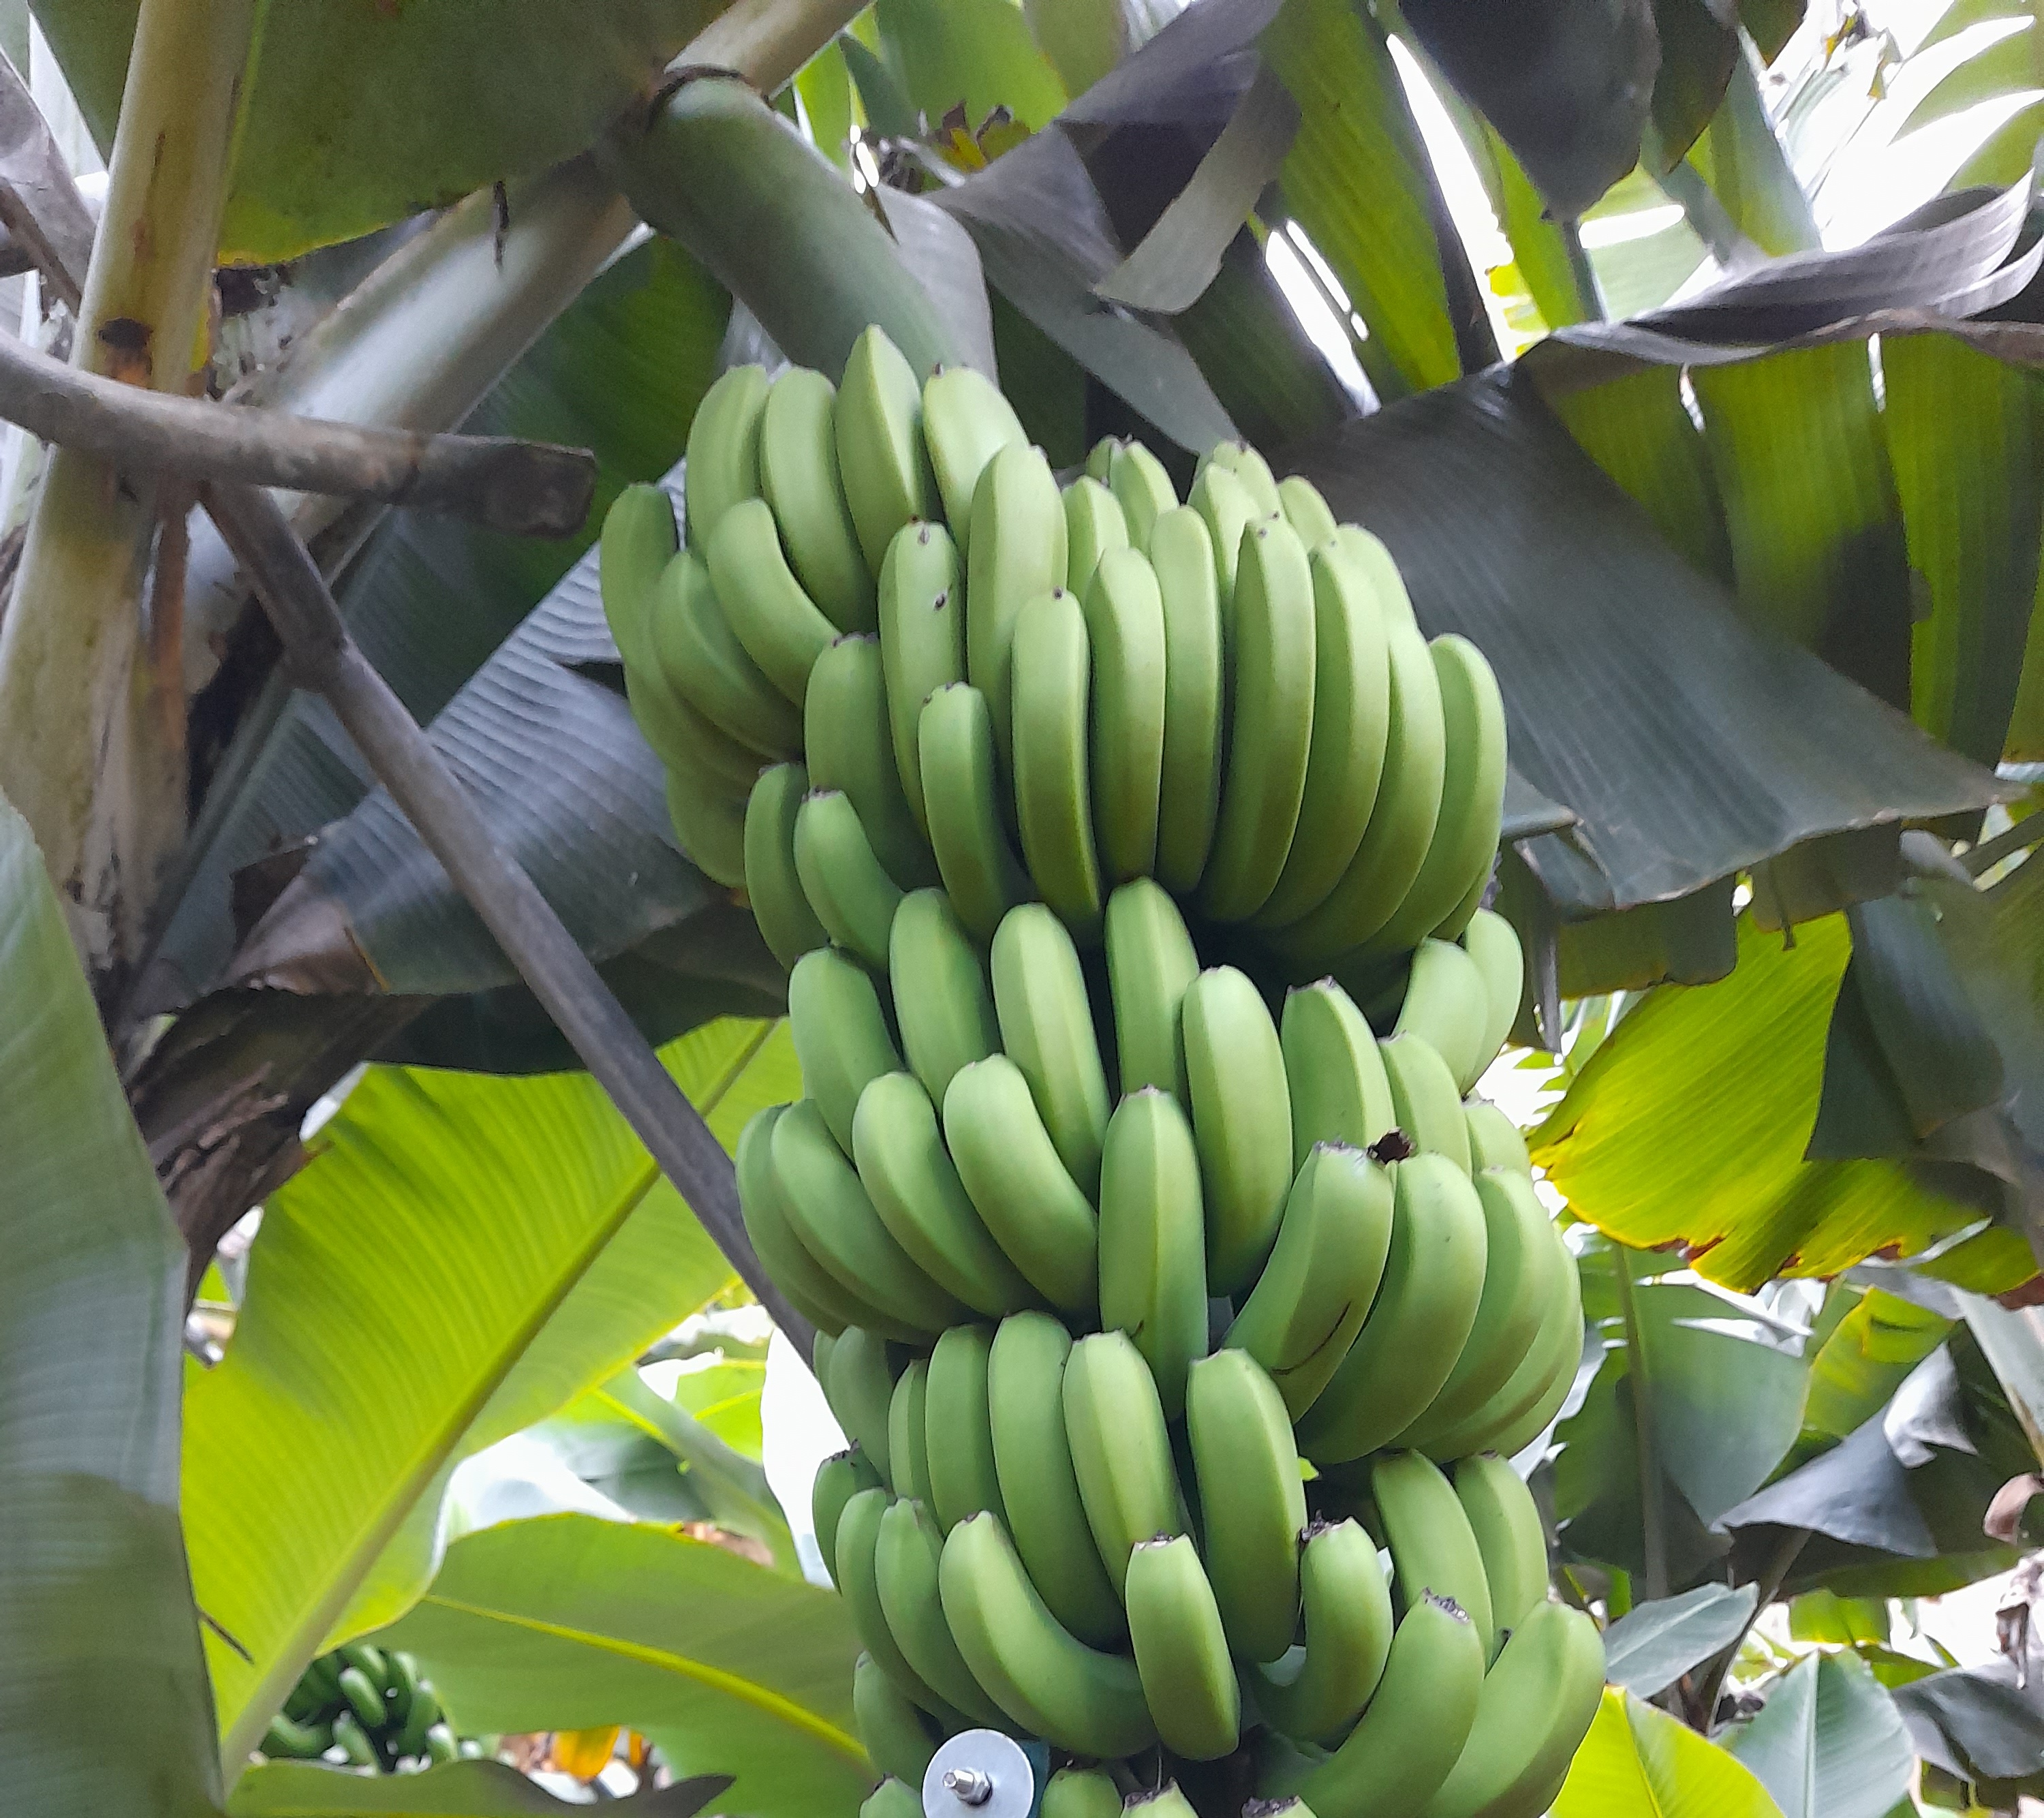
Label: Keep